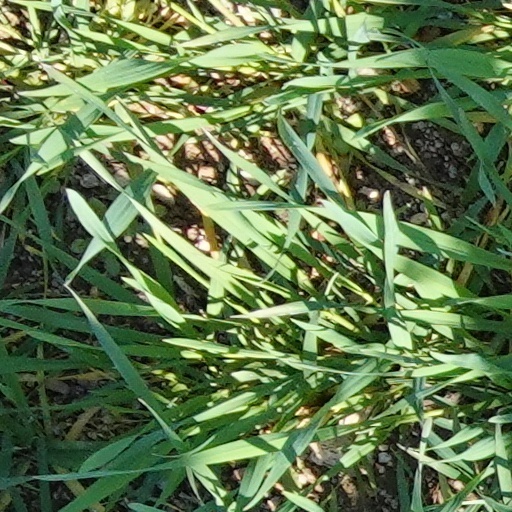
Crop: wheat